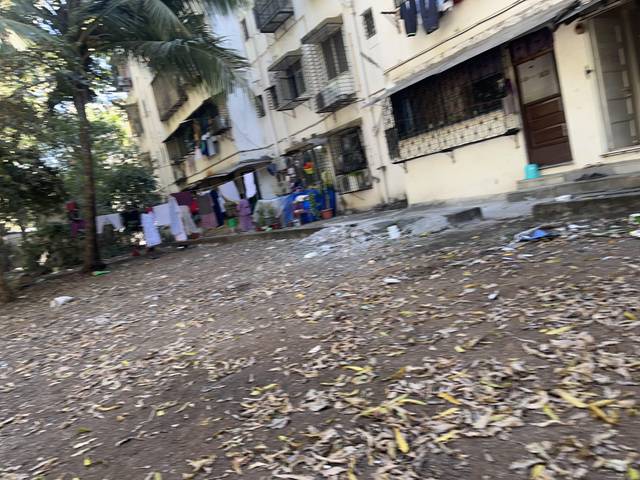
Region: India
Coordinates: 19.2, 72.841